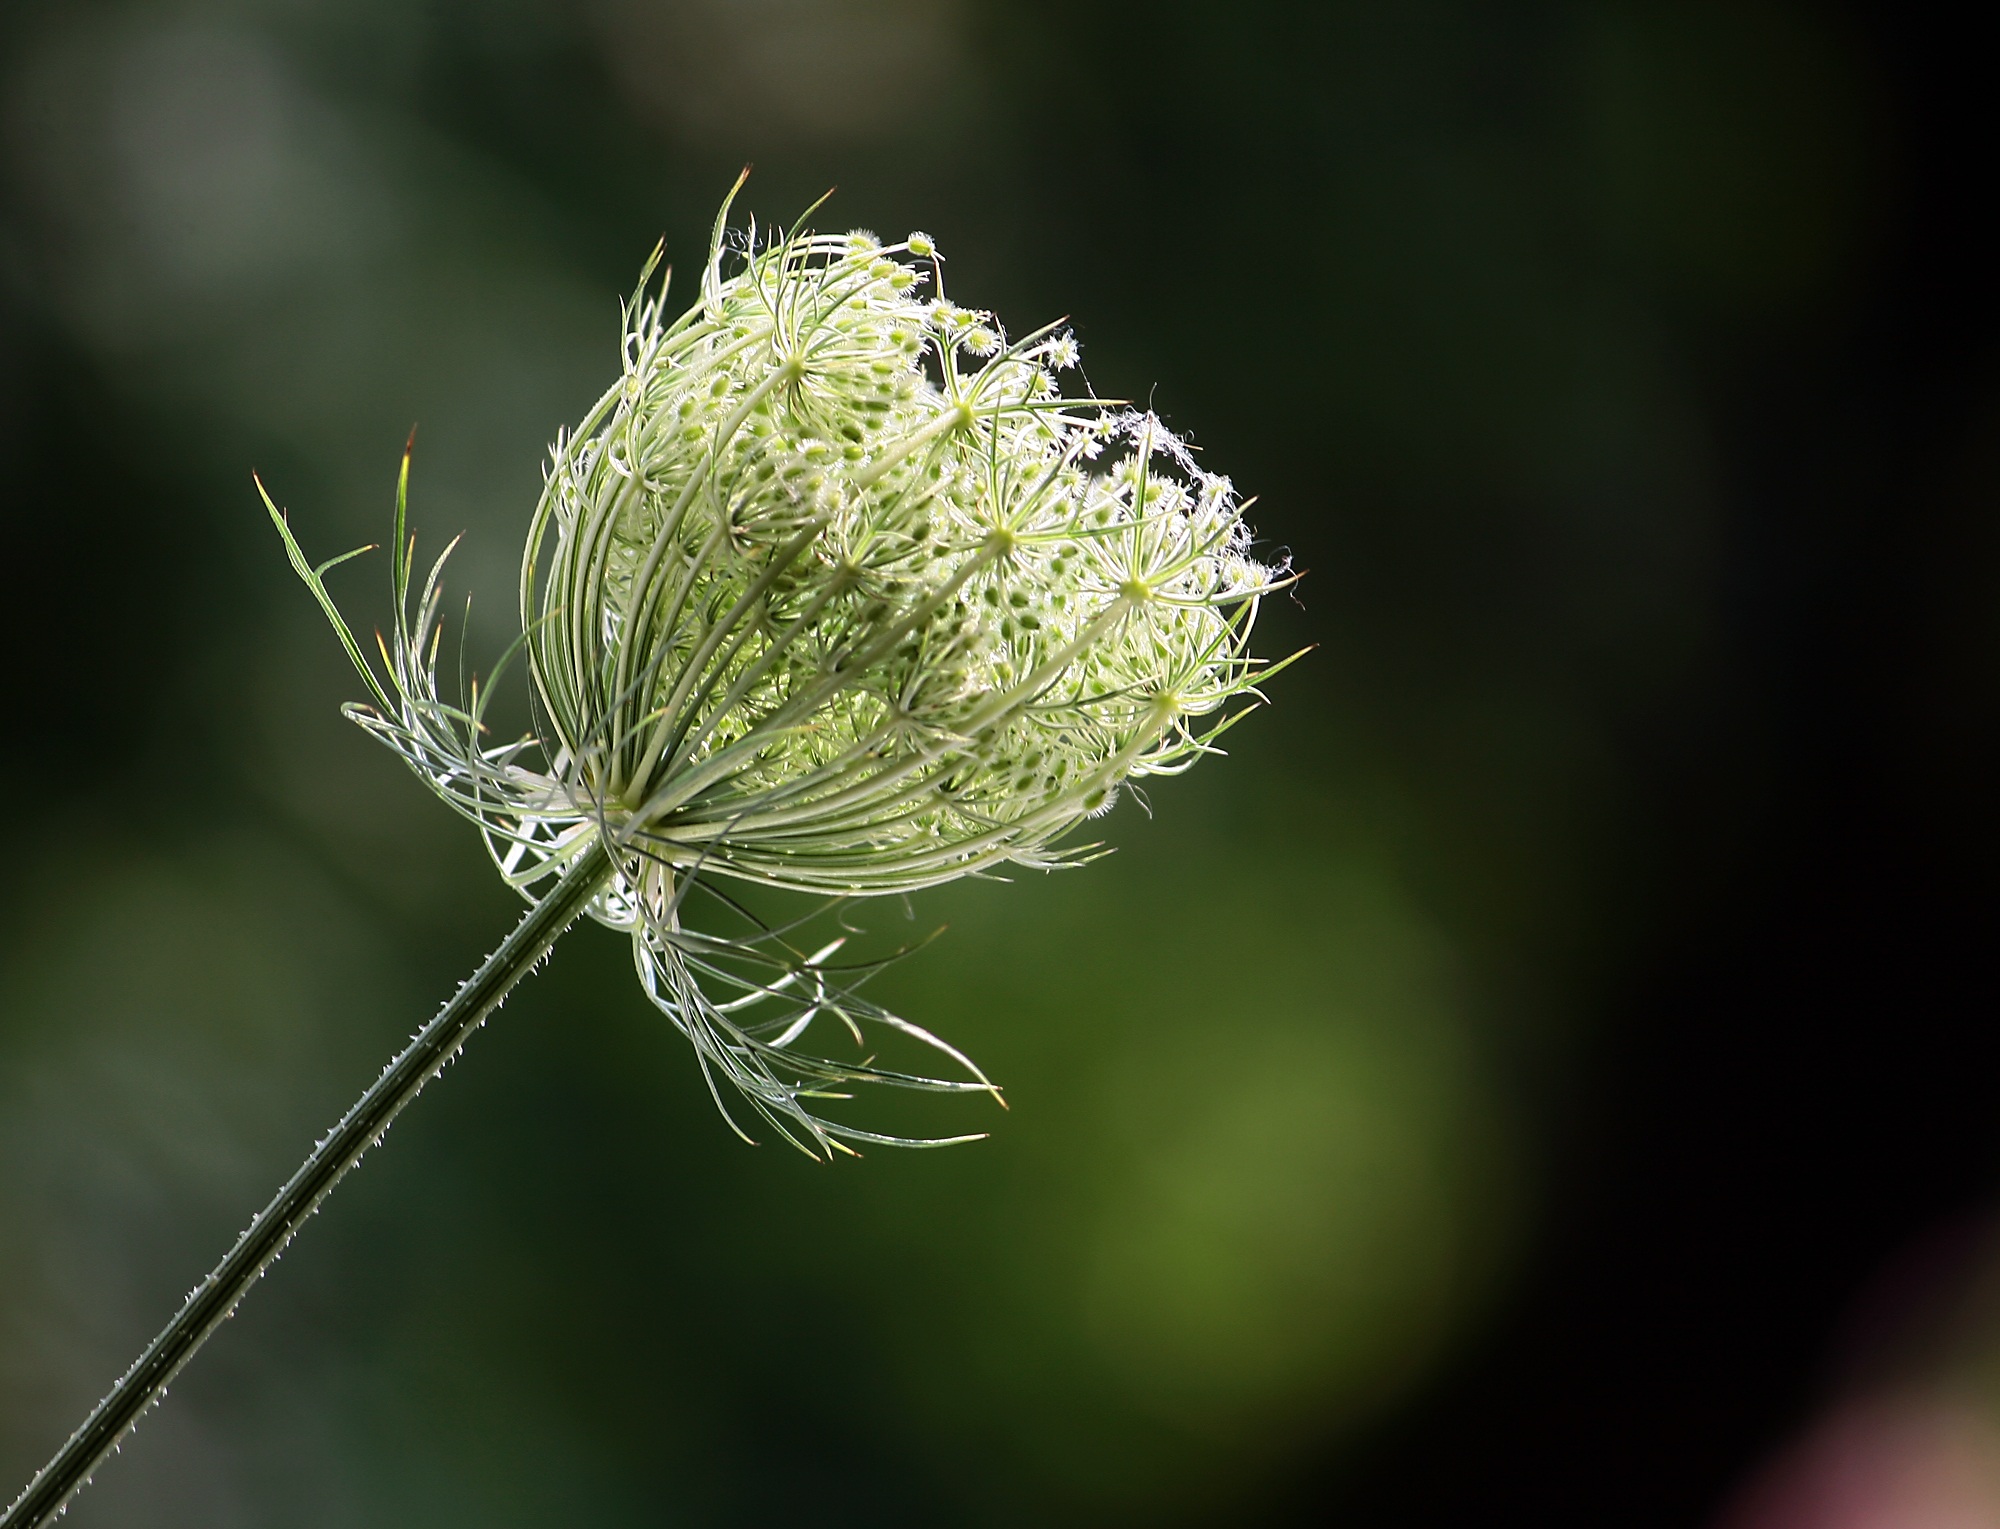
nature, grass, branch, blossom, plant, photography, leaf, flower, summer, pollen, green, botany, flora, wildflower, close up, bud, macro photography, flowering plant, daisy family, wild carrot, grass family, plant stem, land plant, thorns spines and prickles